List of Antonov An-12 variants

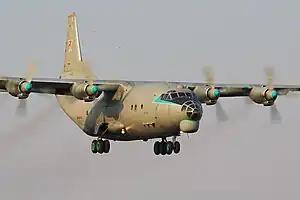
An Antonov An-12 aircraft of Russian Air Force landing at Vladivostok Airport

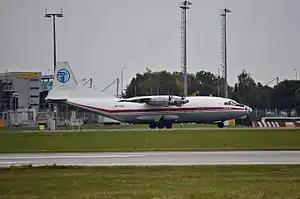
An Antonov An-12 aircraft (registration UR-CAK) of Ukraine Air Alliance at Václav Havel Airport Prague, Czech Republic (PRG)

The Antonov An-12 is a four-engined turboprop transport aircraft designed and produced by Antonov. It was produced in many customized variants for uses within the country and for exports.